Cooper 500

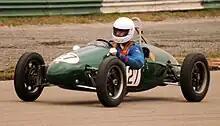
Cooper 500

The Cooper 500, also referred to as the T2/T3 (Type 2/Type 3), was a prototype 500cc (predecessor to Formula 3) open-wheel racing car designed and built by the Cooper Car Company in Surbiton, Surrey, England, and was their first ever car. The first post-war prototypes were built in 1946, shortly after the end of the Second World War. Since materials were in short supply immediately after World War II, the prototypes were constructed using two Fiat Topolino independent front suspension assemblies, these having effectively a double wishbone arrangement, the upper "wishbone" in this case being a transverse leaf spring which provided the suspension spring medium as well as locating the top part of the suspension upright/hub carrier. Fiat Topolinos were manufactured between 1936 and 1955. It was powered by a JA Prestwich Industries (JAP) 4B Speedway single-cylinder motorcycle engine, which drives the rear wheels through a Triumph Speed Twin gearbox, via chain. It was succeeded by their first successful production car, the Mk.II, in 1948.